Gargamelle

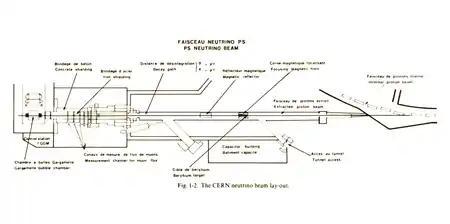
A schematic of the beam line between PS and Gargamelle bubble chamber

In a series of separate works in the 1960s Sheldon Glashow, Steven Weinberg, and Abdus Salam came up with a theory that unified electromagnetic and weak interaction between elementary particles—the electroweak theory—for which they shared the 1979 Nobel Prize in Physics. Their theory predicted the existence of the W and Z bosons as propagators of the weak force. W bosons have electric charge, either positive (W) or negative (W), the Z, however, has no charge. Exchange of a Z boson transfers momentum, spin, and energy but leaves the particle's quantum numbers unaffected—charge, flavor, baryon number, lepton number, etc. Since there is no transfer of electric charge, the exchange of a Z is referred to as "neutral current". Neutral currents were a prediction of the electroweak theory.